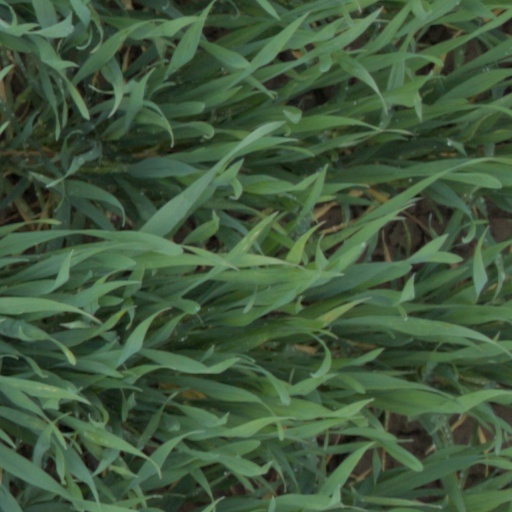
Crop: wheat